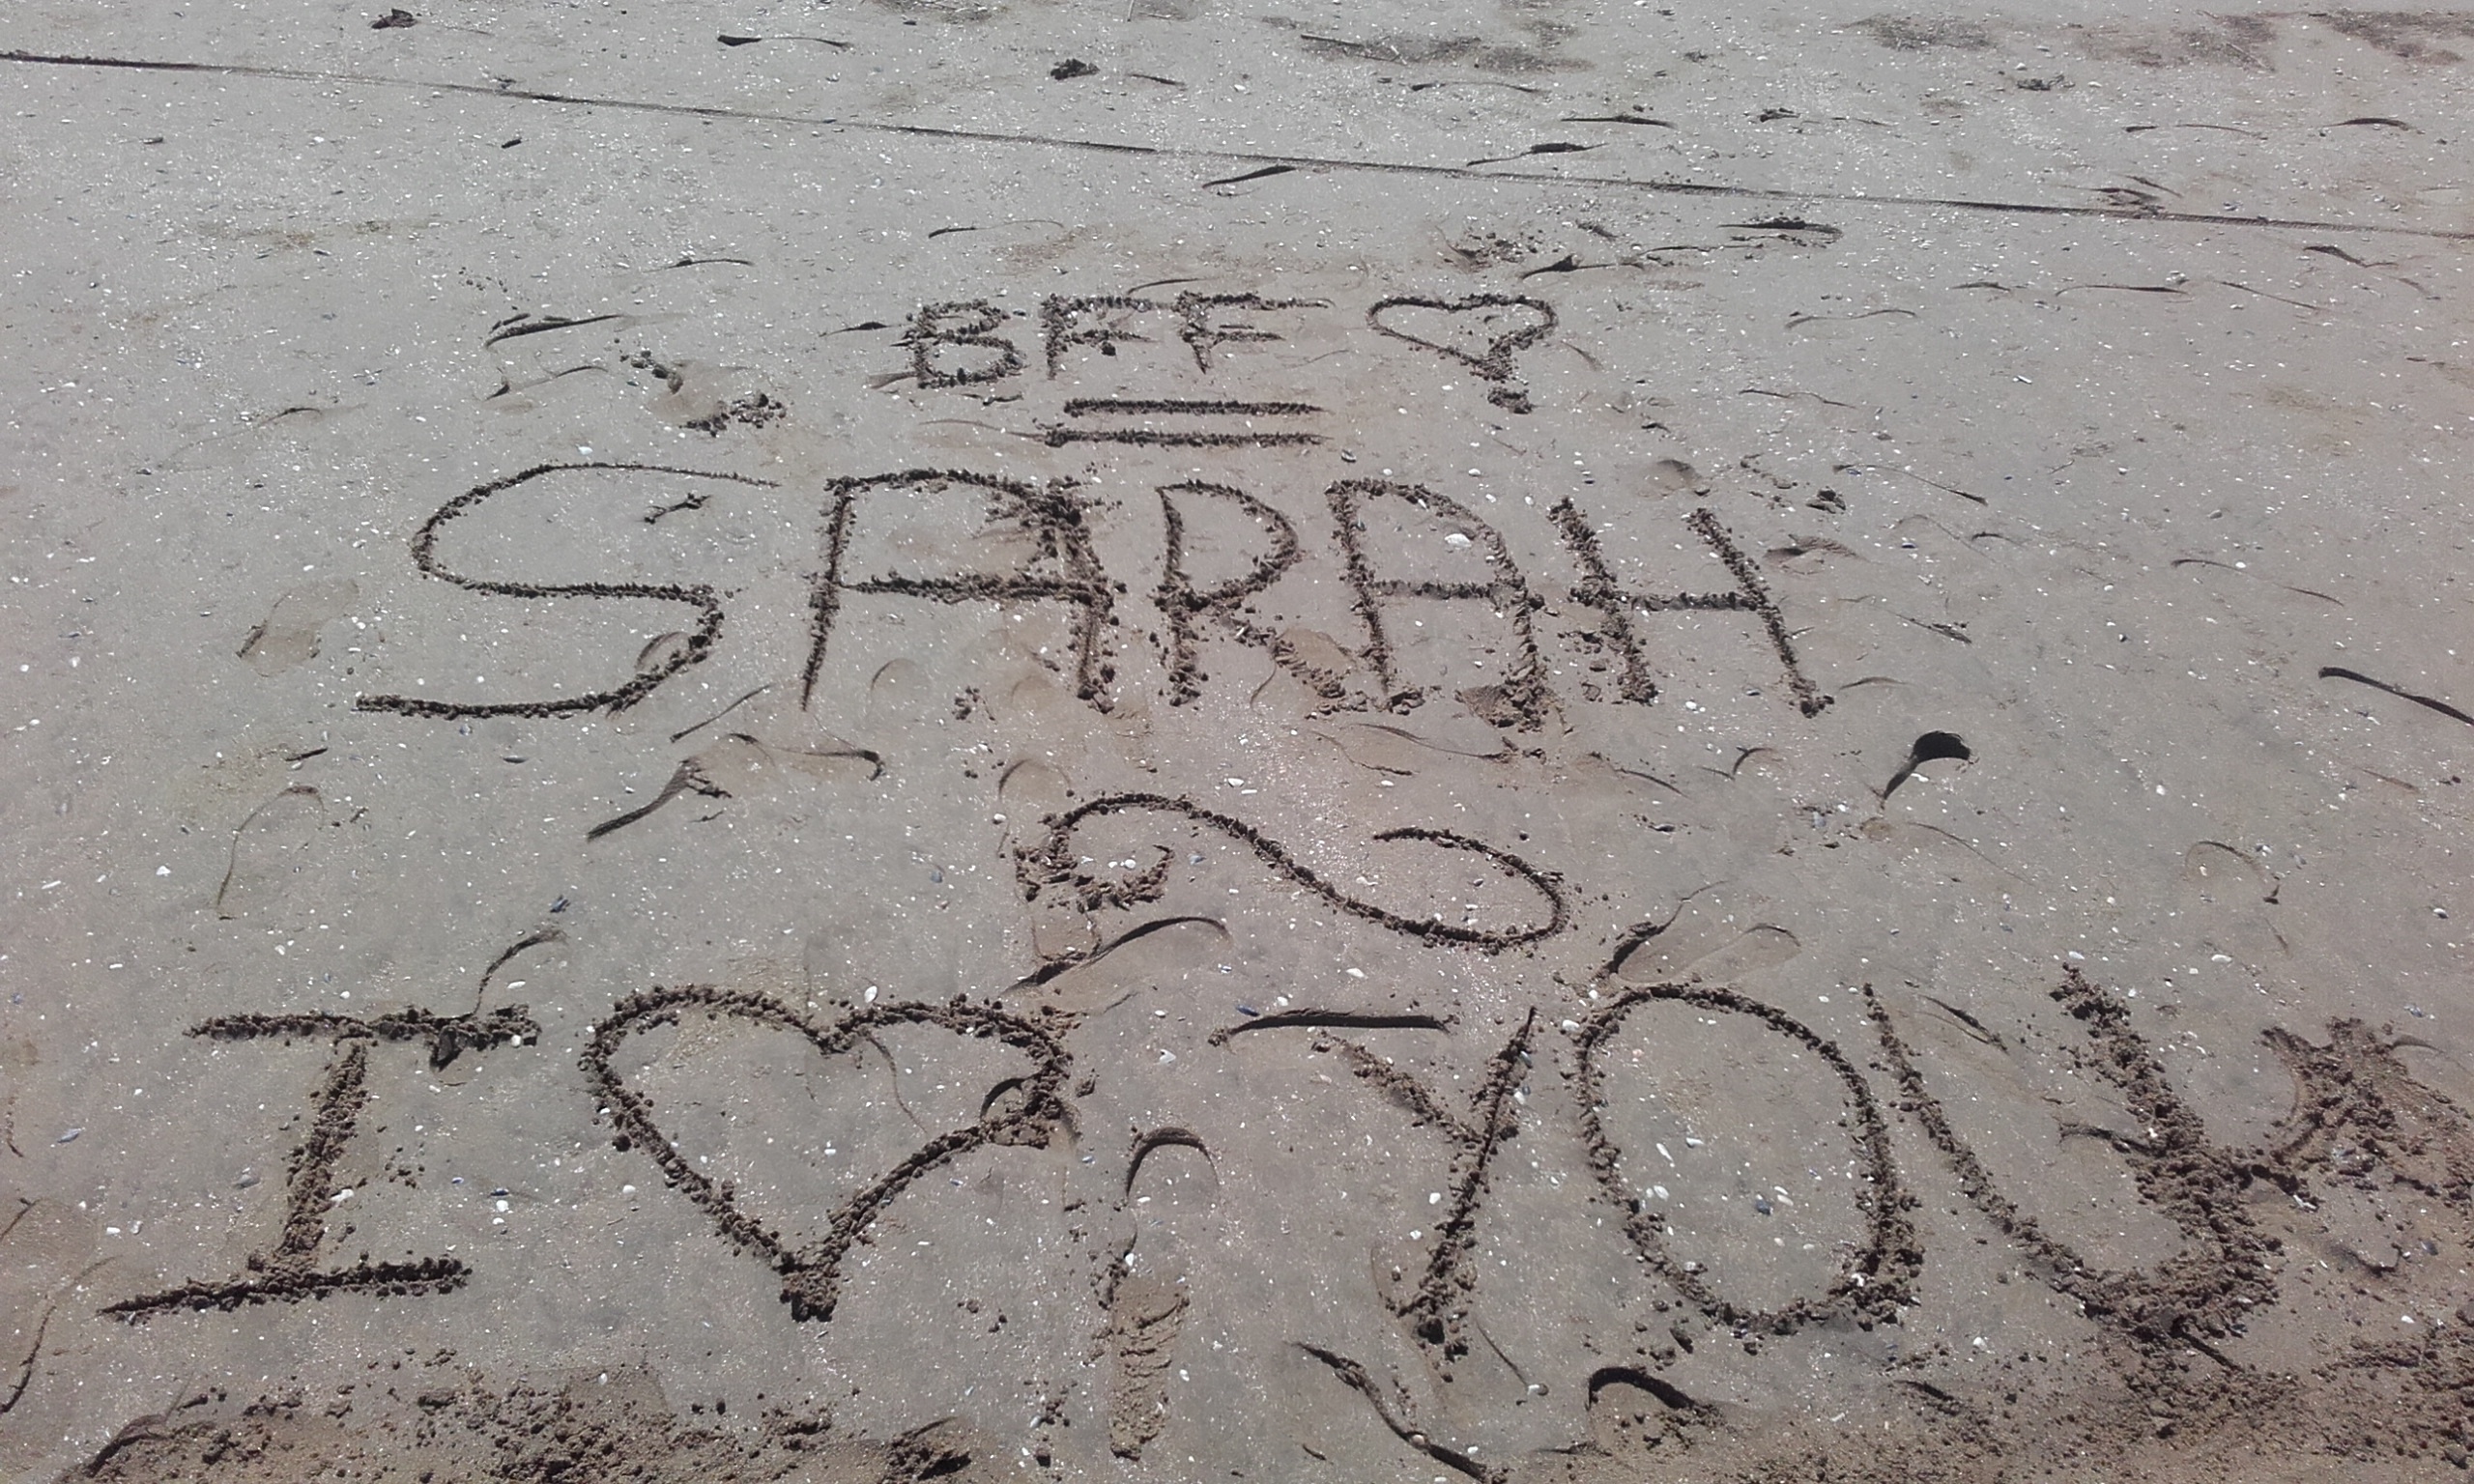
sand, sidewalk, number, wall, asphalt, soil, material, art, road surface